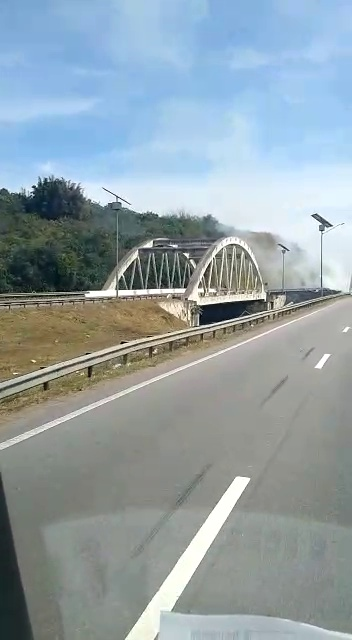
Fire: no
Smoke: yes